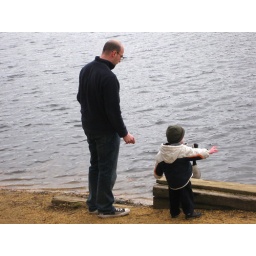
forgot how much fun throwing rocks in the water can be.